Blšanka

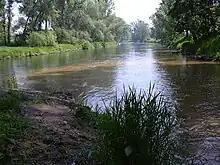
Confluence of the Blšanka and Ohře

The Blšanka originates in the southern part of the Hradiště Military Training Area in the Doupov Mountains at an elevation of and flows to Zálužice, where it enters the Ohře River at an elevation of . It is long. Its drainage basin has an area of .